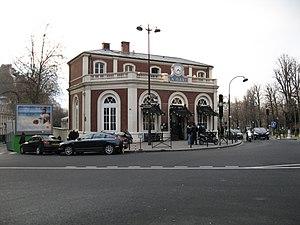
L'ancienne gare de Passy sur la ligne d'Auteuil, fermée en 1985. Le bâtiment est depuis utilisé comme restaurant."
La liste des gares de la ligne de Petite Ceinture recense les gares de cette ligne ferroviaire située à Paris, en France.